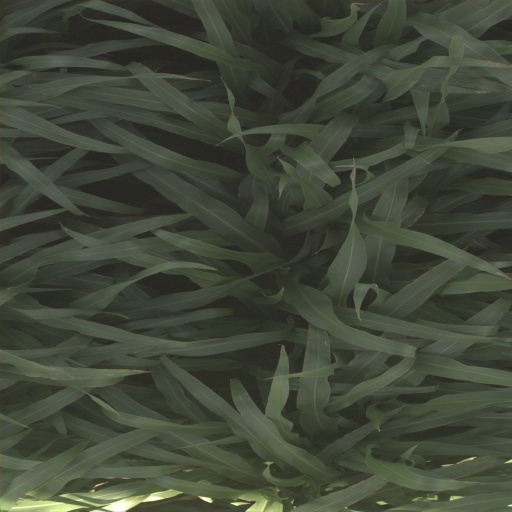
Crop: sorghum